The King Drinks (Jordaens, St Petersburg)

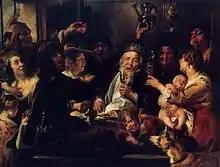
St Petersburg version

The King Drinks or The Bean King is a c.1638 painting by the Flemish Baroque artist Jacob Jordaens, now in the Hermitage Museum in St Petersburg.